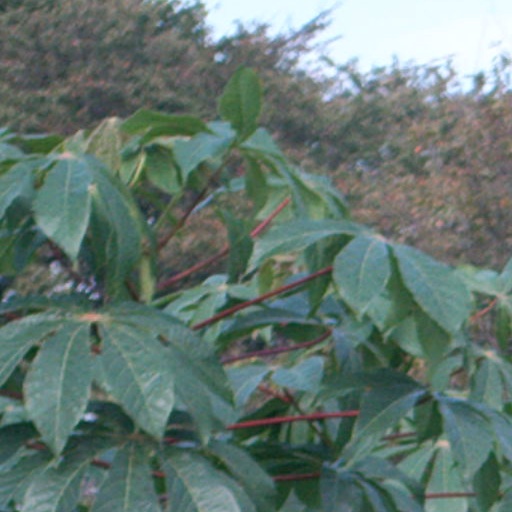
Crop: cassava